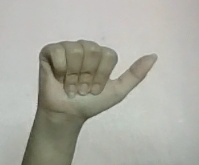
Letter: dhad